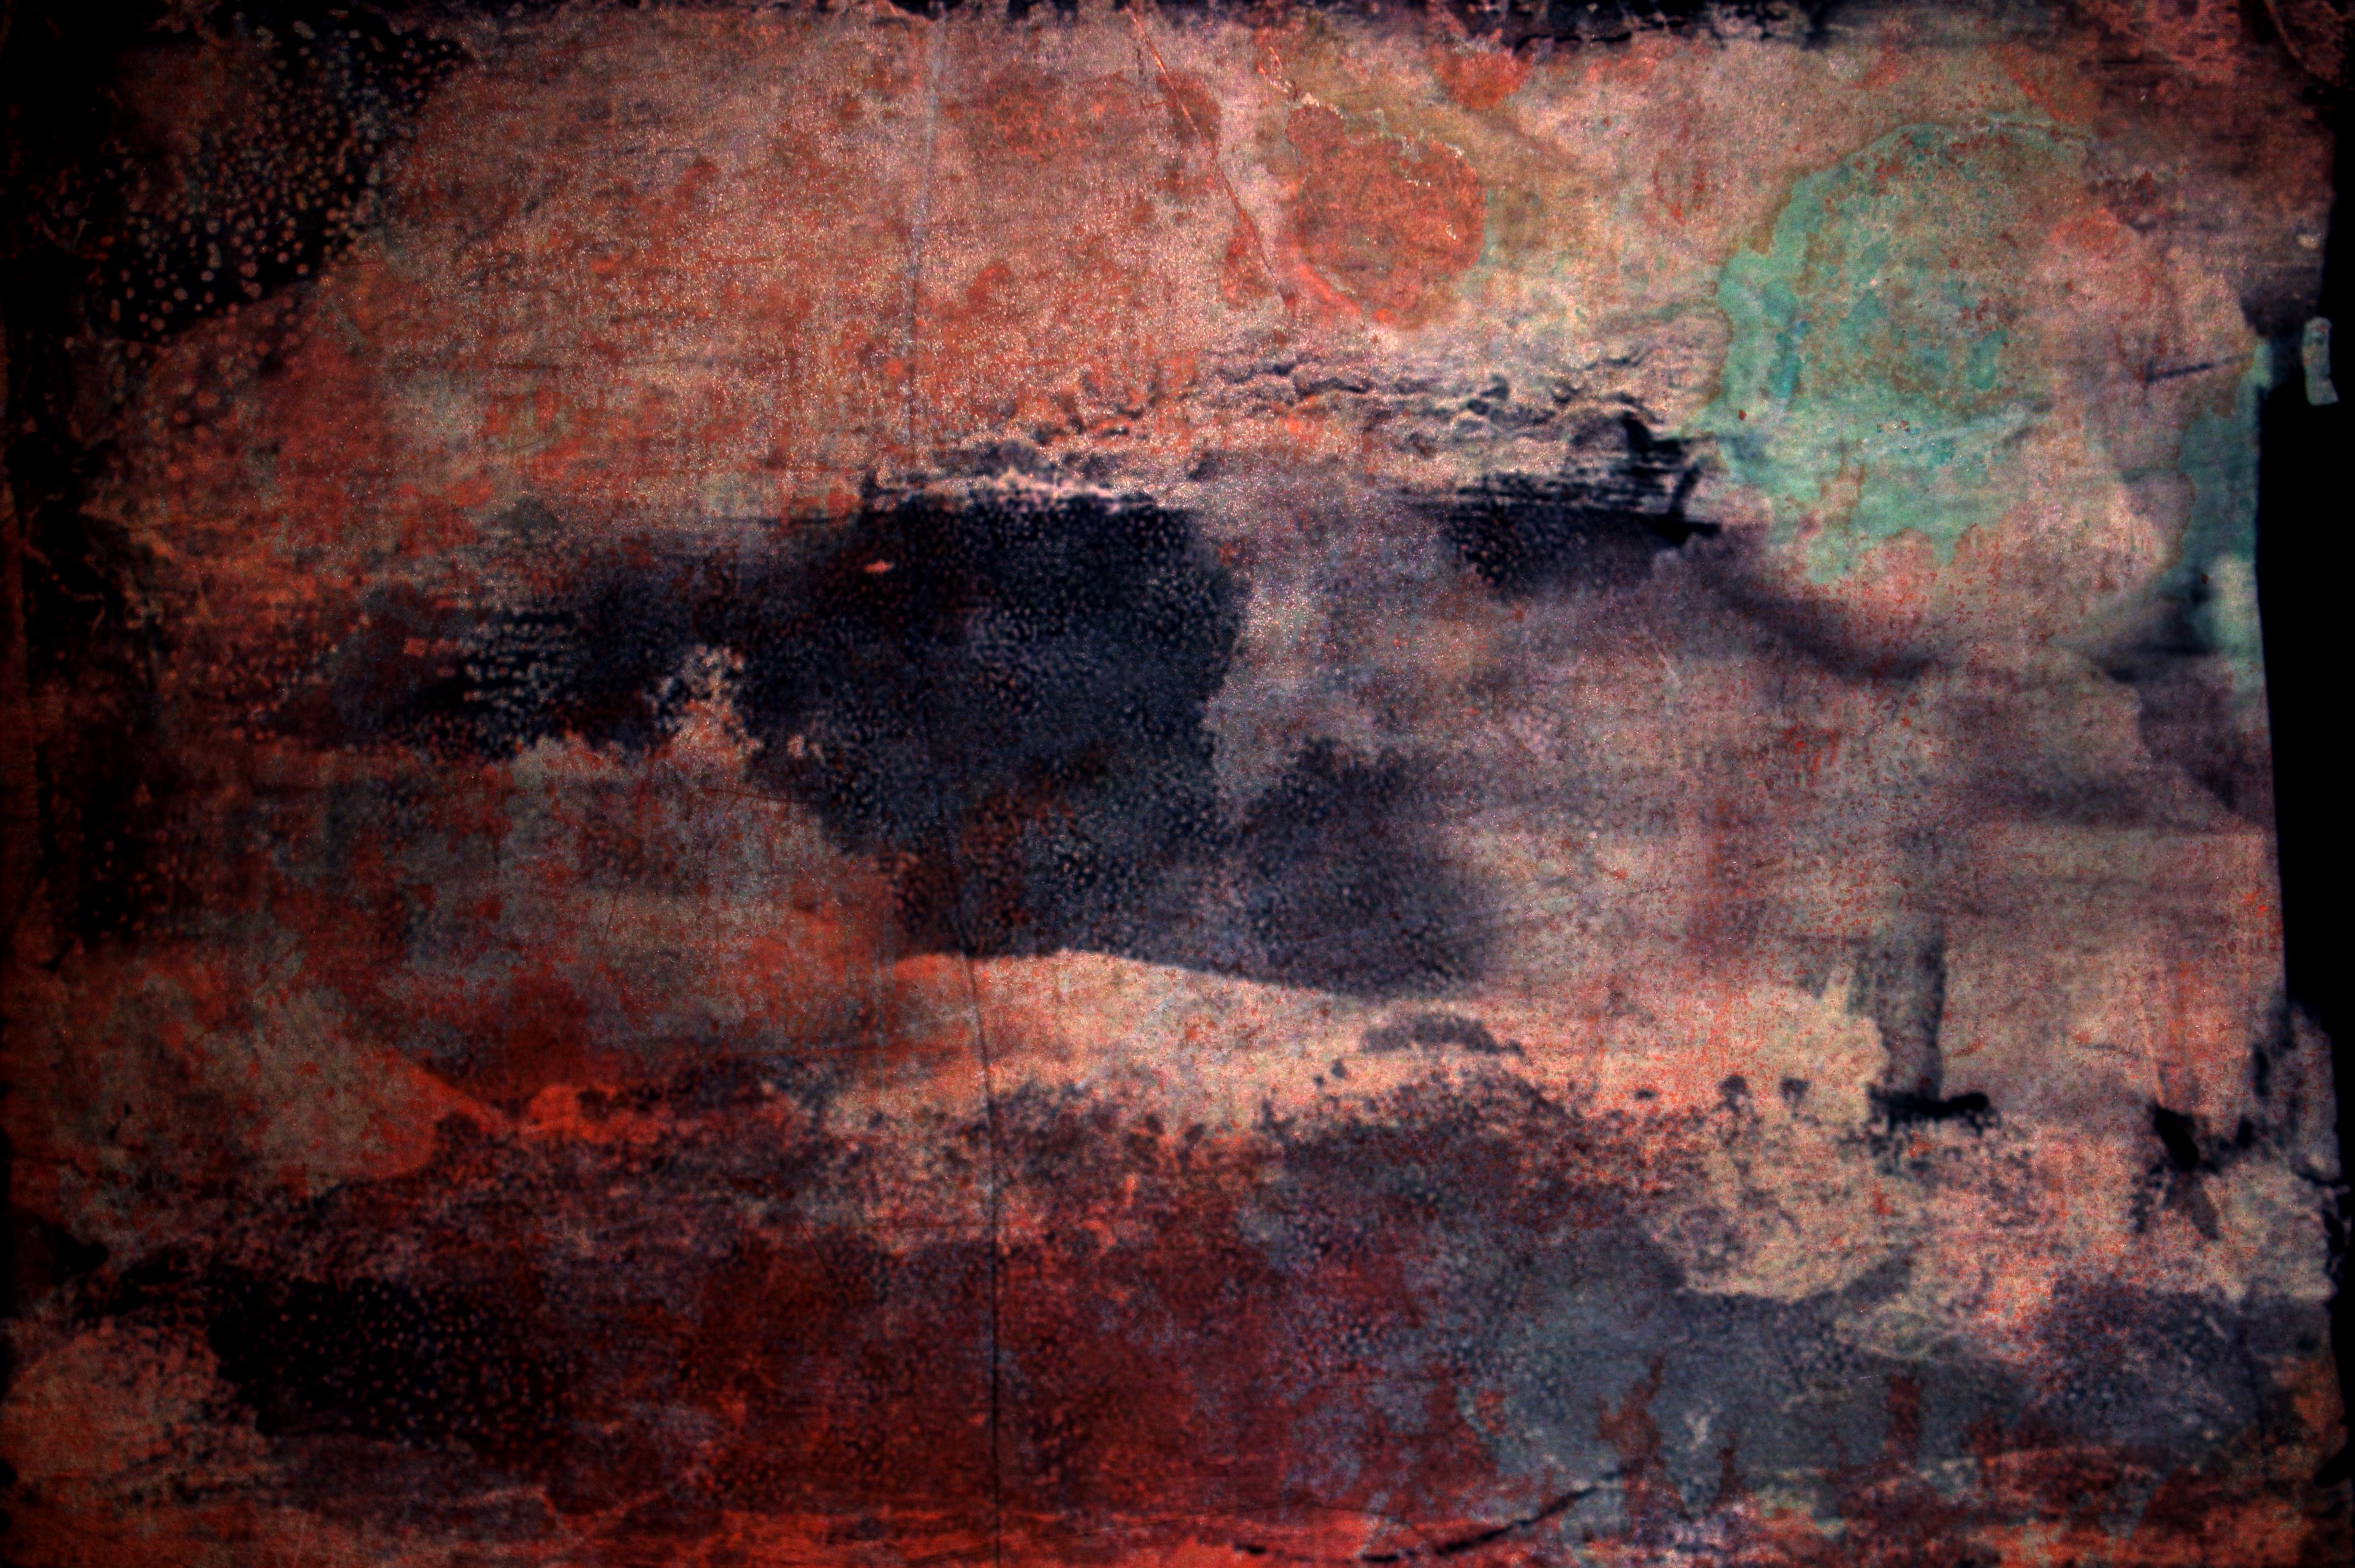
texture, formation, grunge, material, painting, free, art, modern art, impressionist, acrylic paint